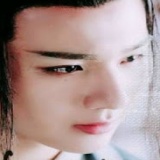
diễn viên Lý Hoành Nghị